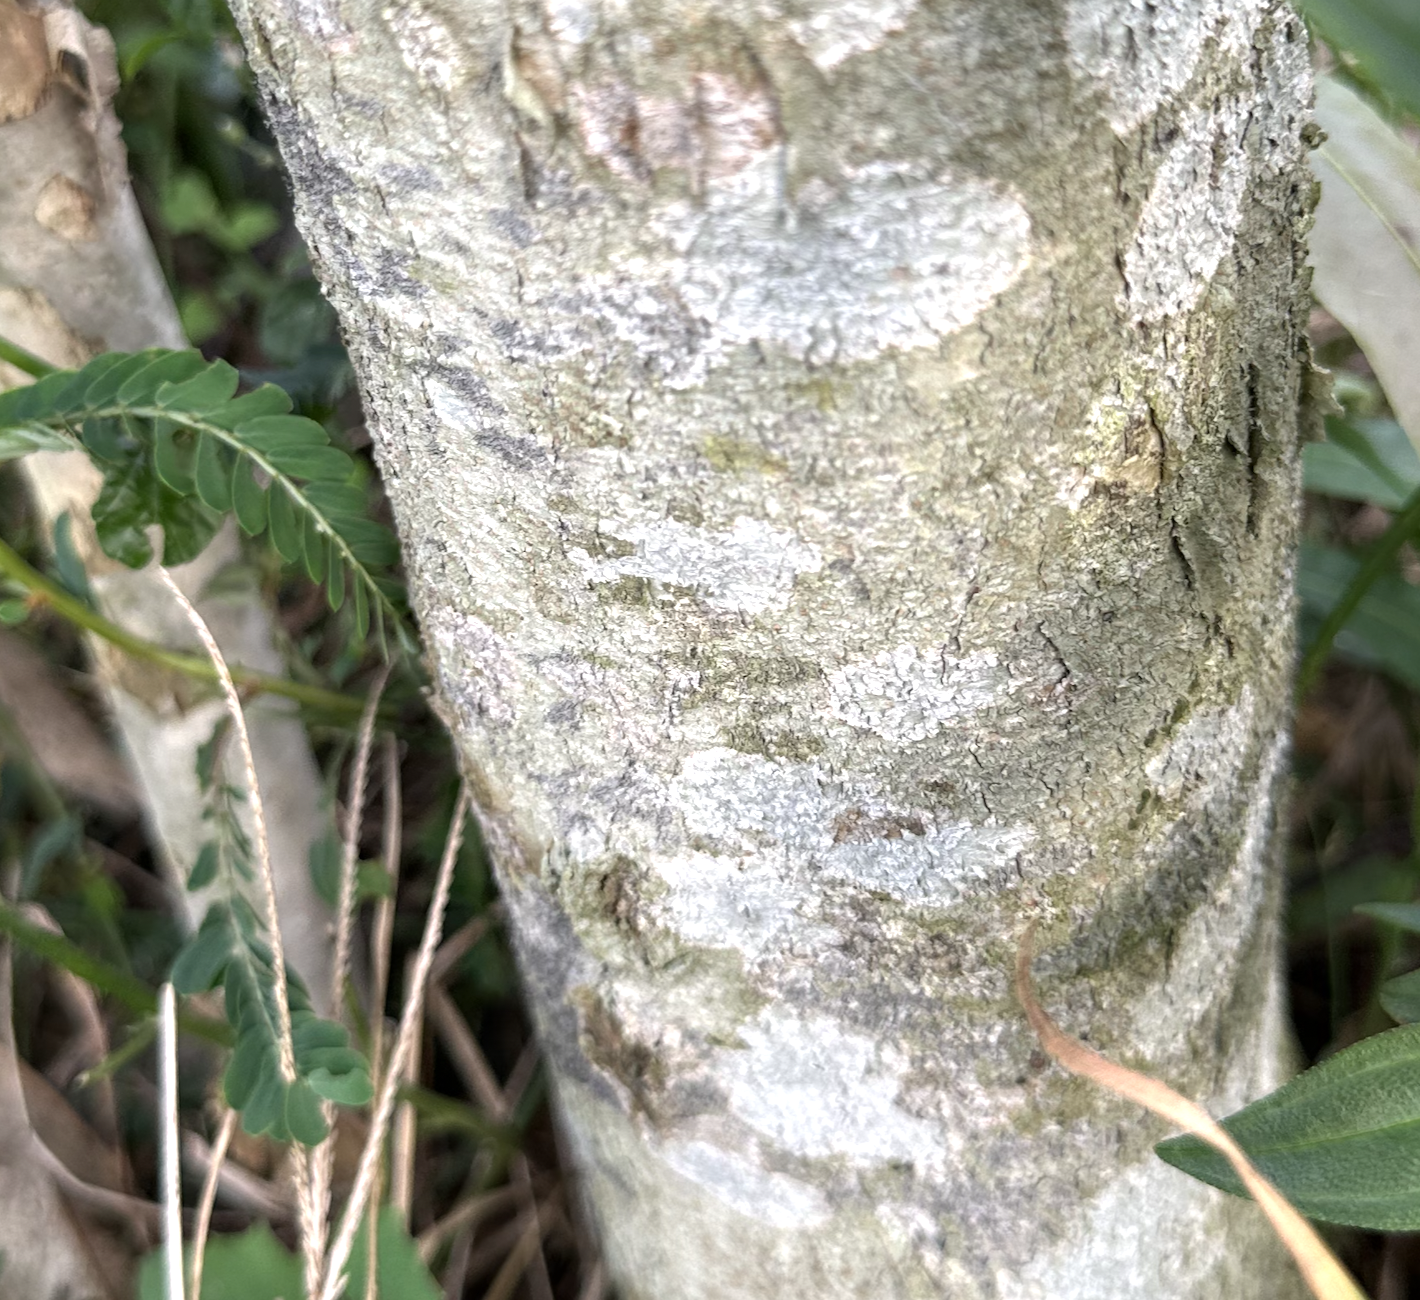
Label: pink_disease